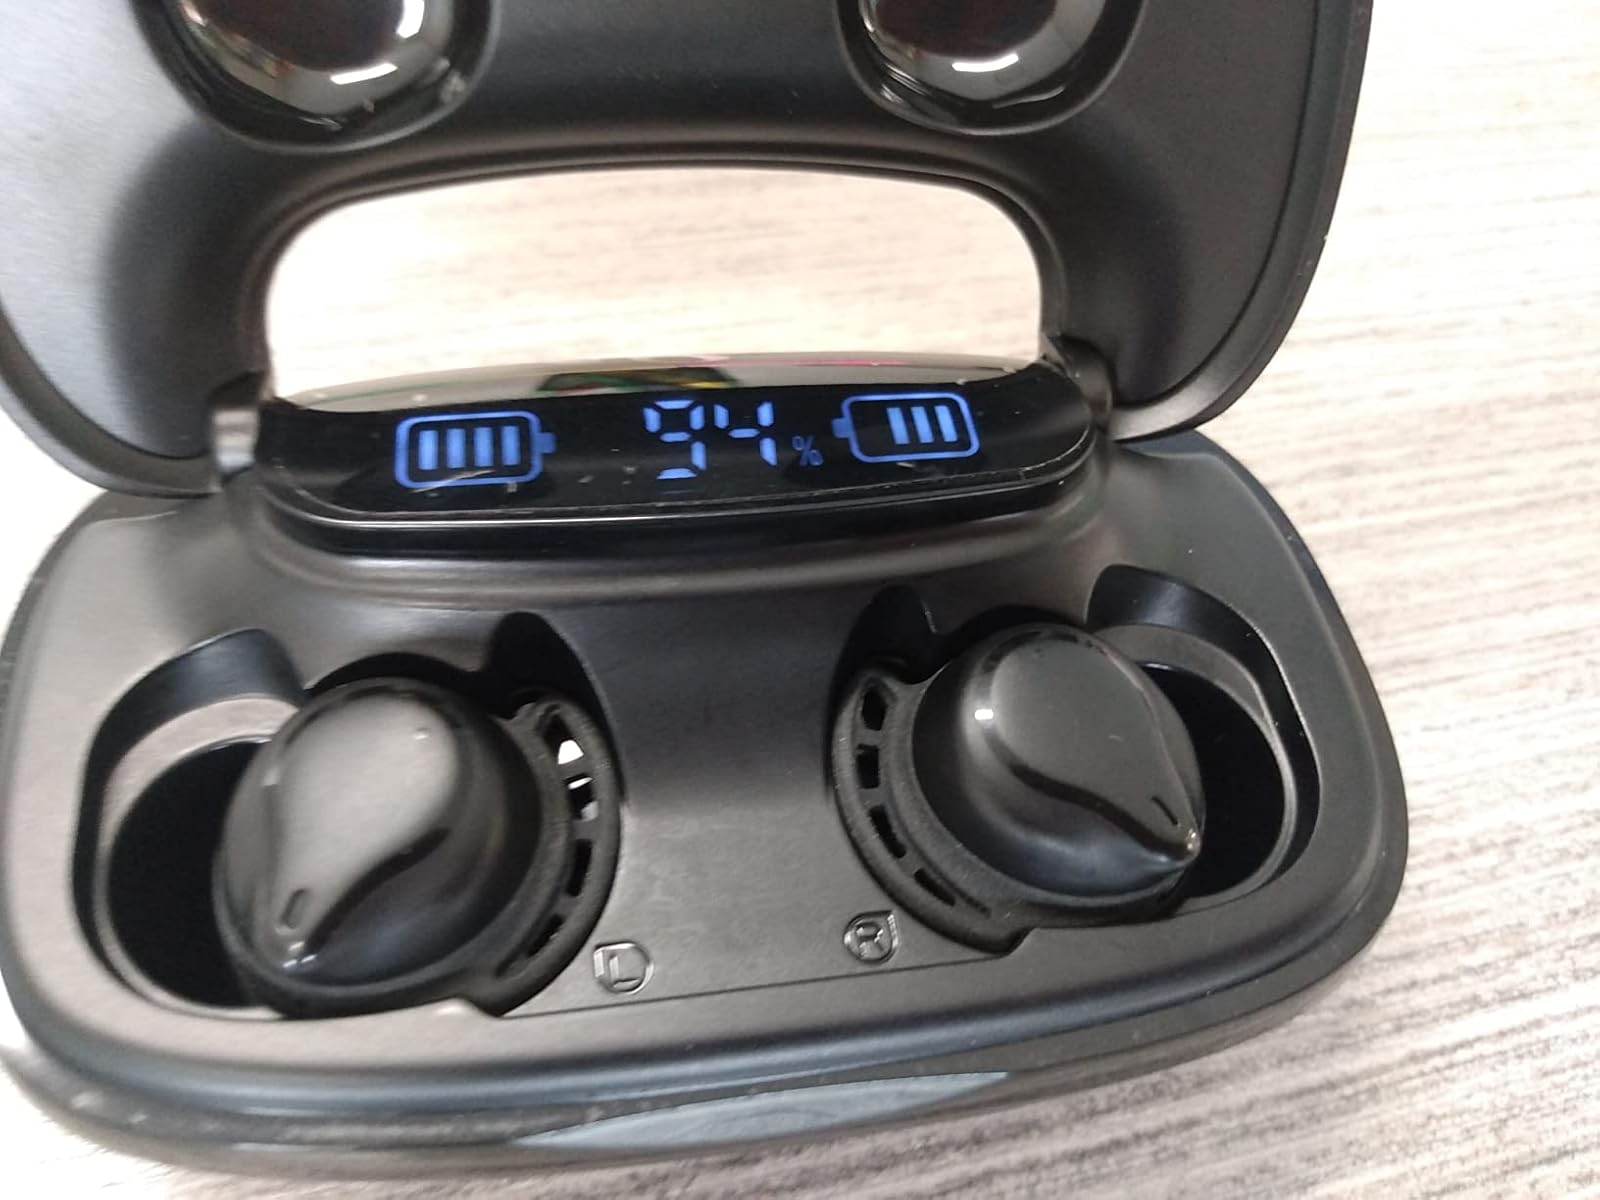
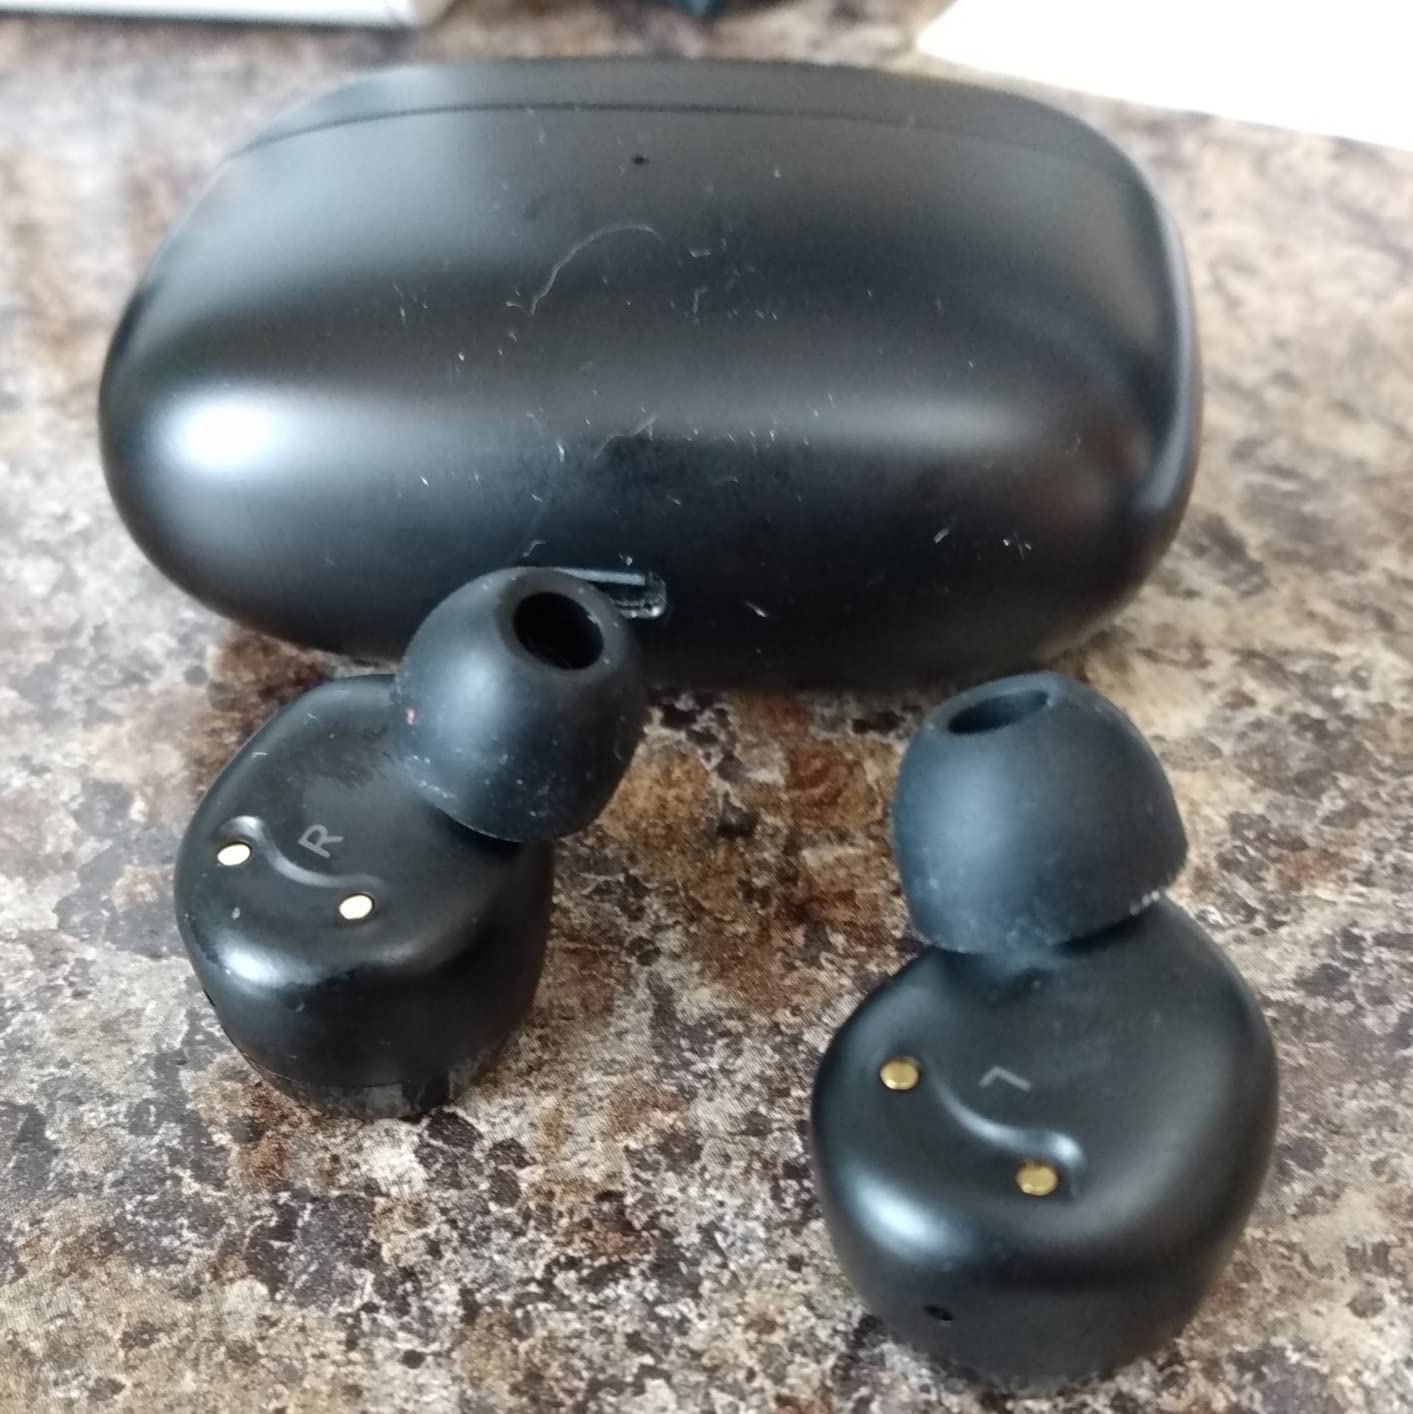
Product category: earbuds
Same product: no